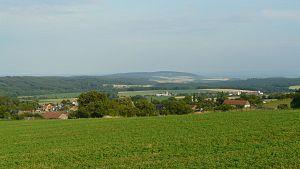
Polomí est une commune du district de Prostějov, dans la région d'Olomouc, en République tchèque. Sa population s'élevait à 1 183 habitants en 2018.